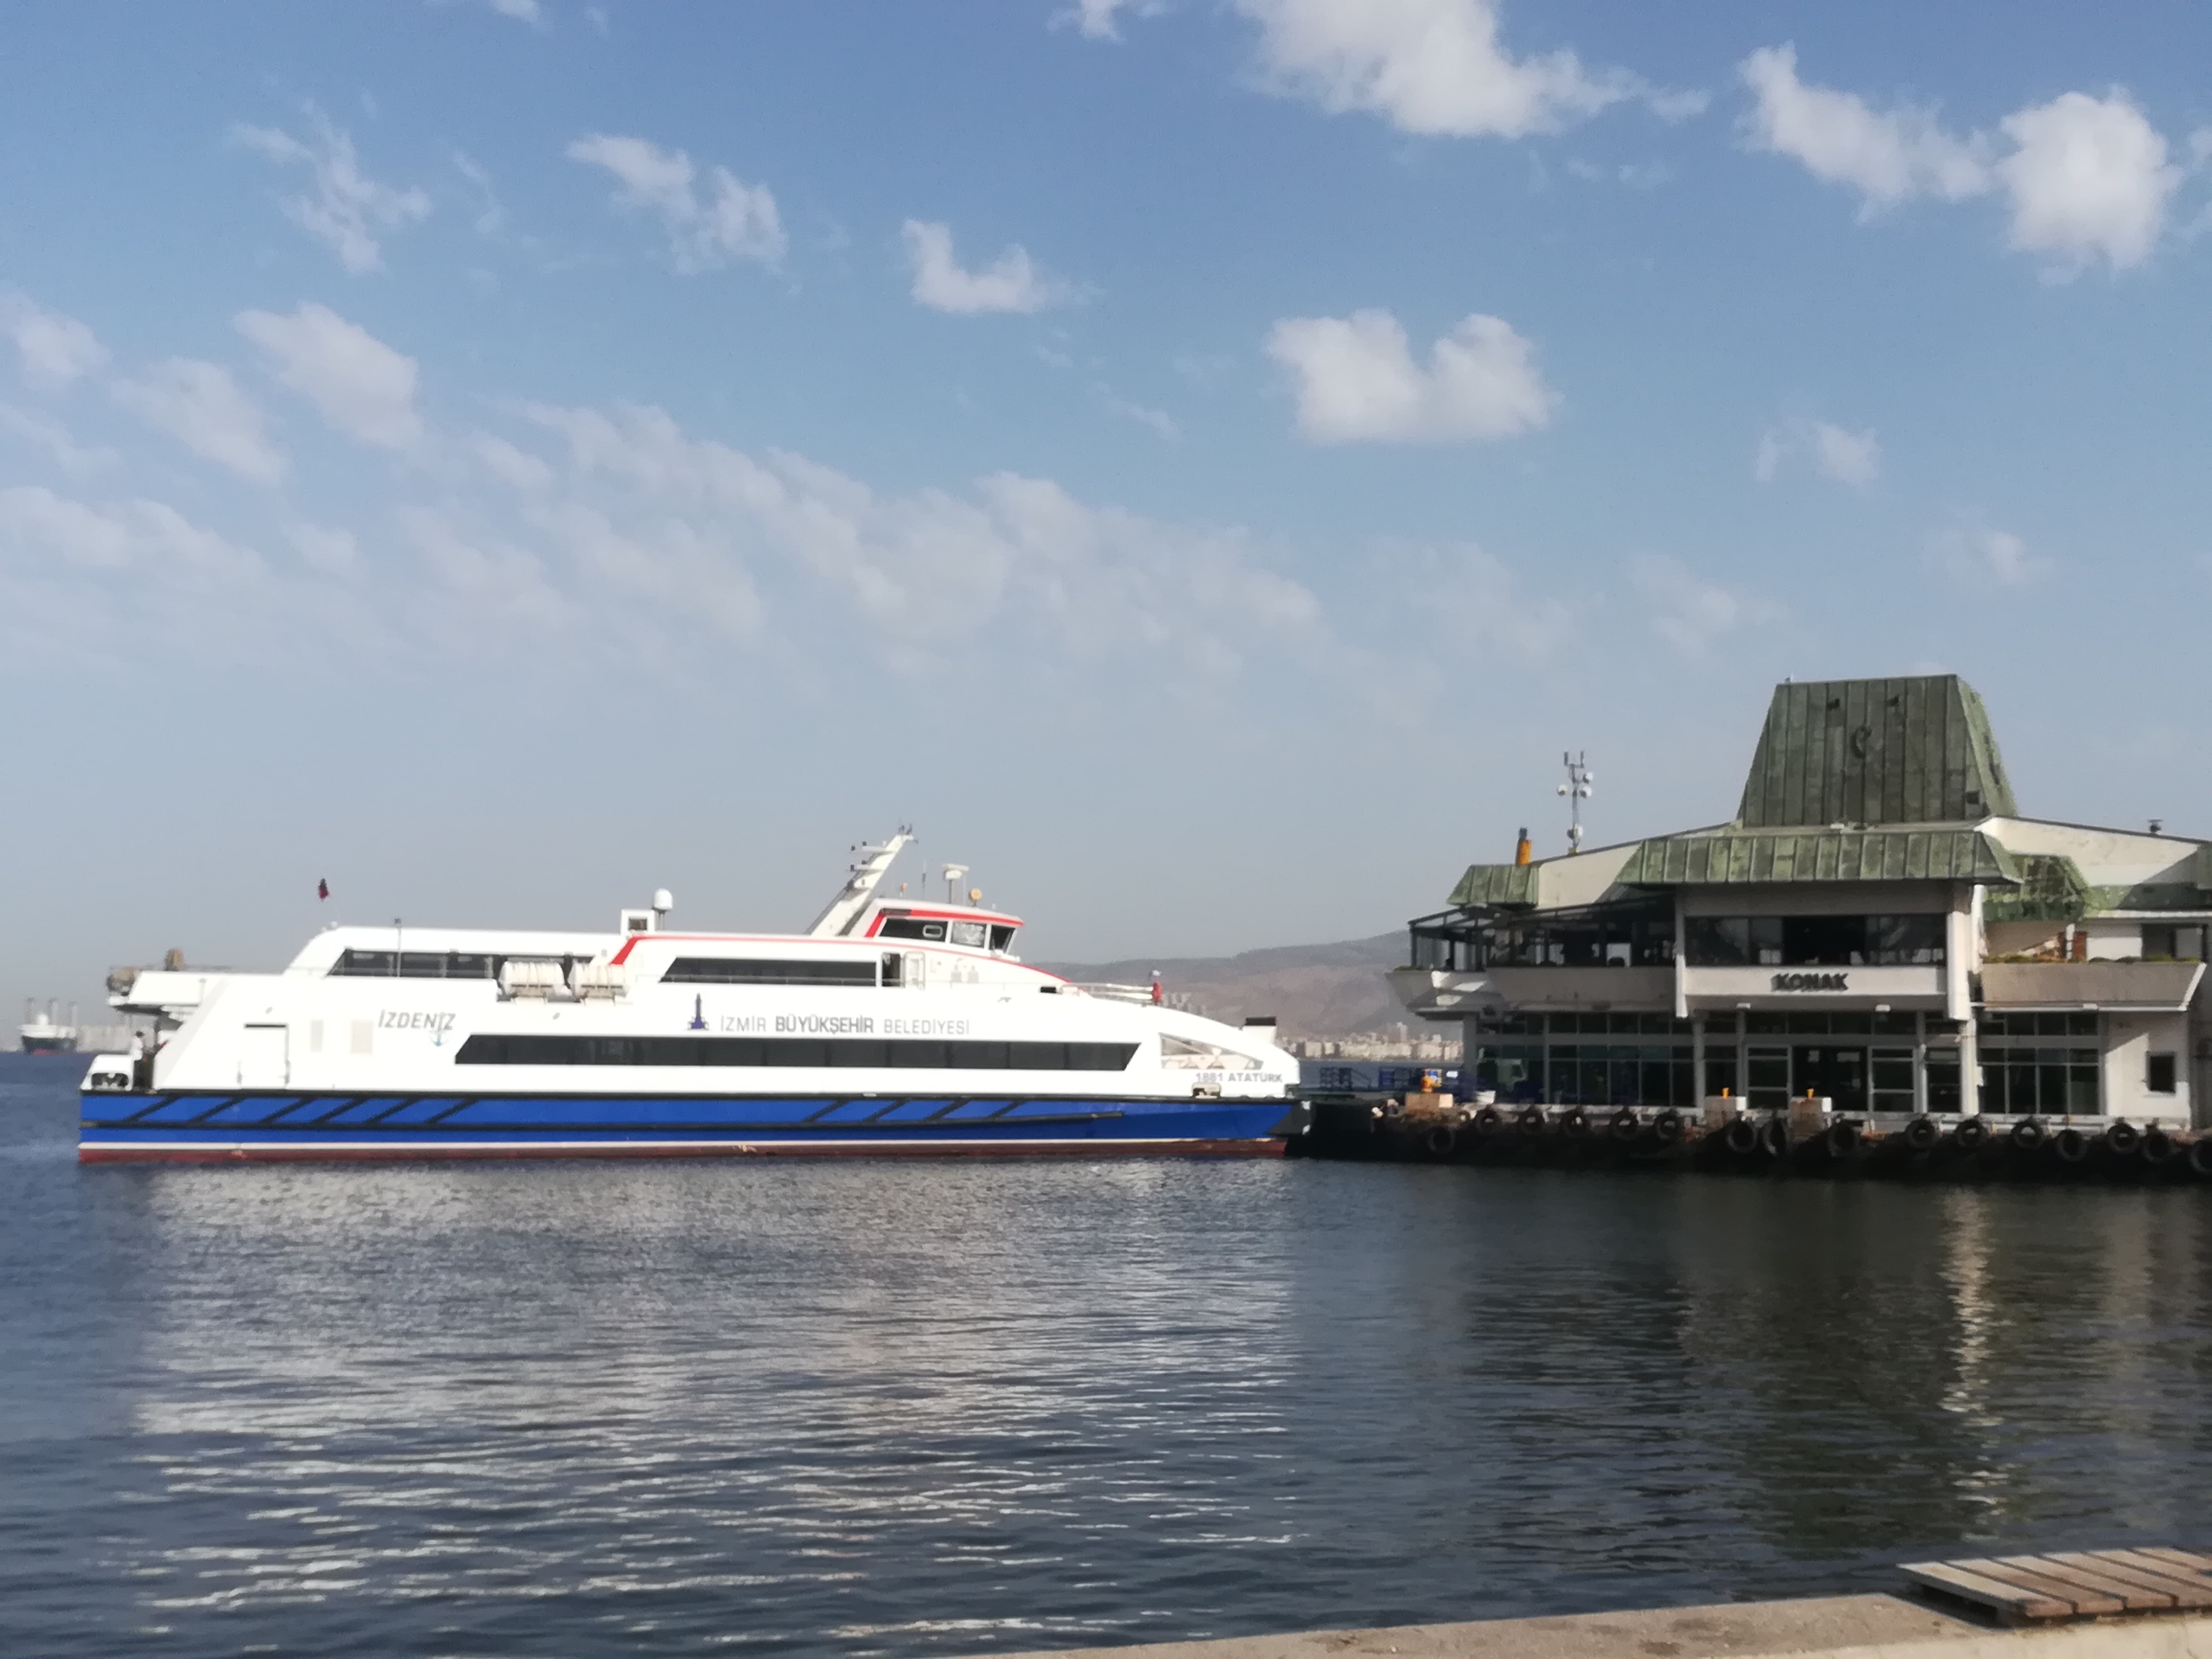
ferry, sea, water, sky, cloud, boat, watercraft, naval architecture, fluid, vehicle, lake, passenger ship, dock, ship, transport hub, water transportation, horizon, harbor, channel, liquid, port, building, ocean, marina, city, tourism, boating, transport, coast